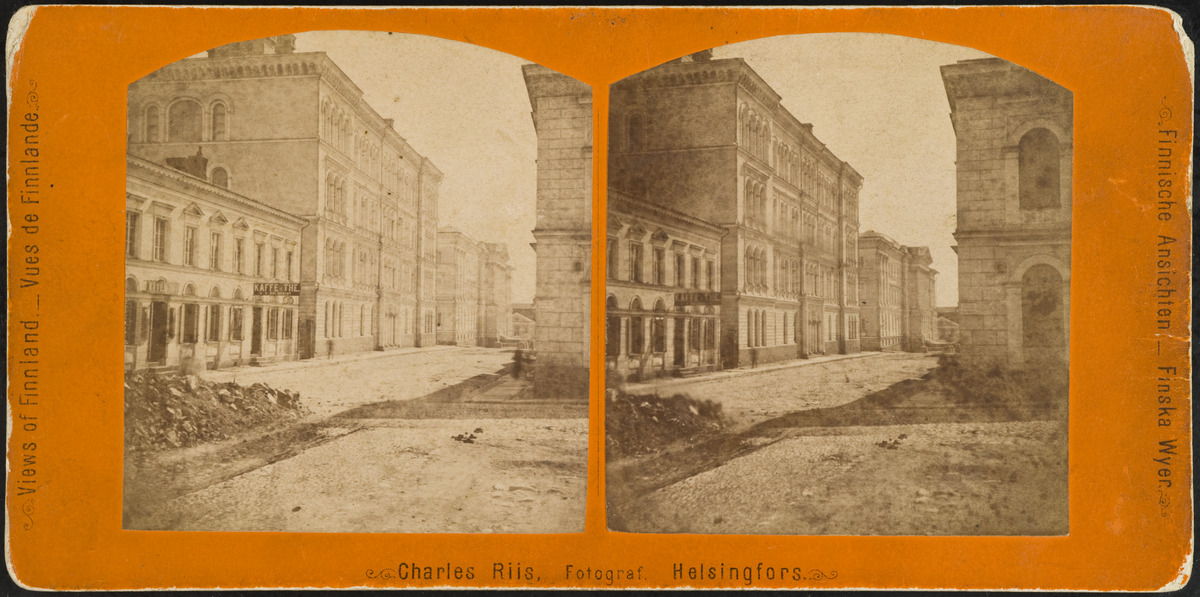
Näkymä Nikolainkadulle (Snellmaninkadulle), oikealla vanha postitalo, vasemmalla v
sisällön kuvaus: Näkymä Nikolainkadulle (Snellmaninkadulle), oikealla vanha postitalo, vasemmalla v. 1869 valmistunut kemian  laitos, taustalla Senaatintalo ja Sederholmin talo. mustavalkoinen
Kuvaaja: Riis, Charles, valokuvaaja
Ajankohta: kuvausaika 1870 - 1892
Paikka: Suomi, Uusimaa, Helsinki, Kruununhaka Helsinki, Snellmaninkatu 3
Aiheet: rakennukset tiilirakennukset, yliopistot, museorakennukset, postit